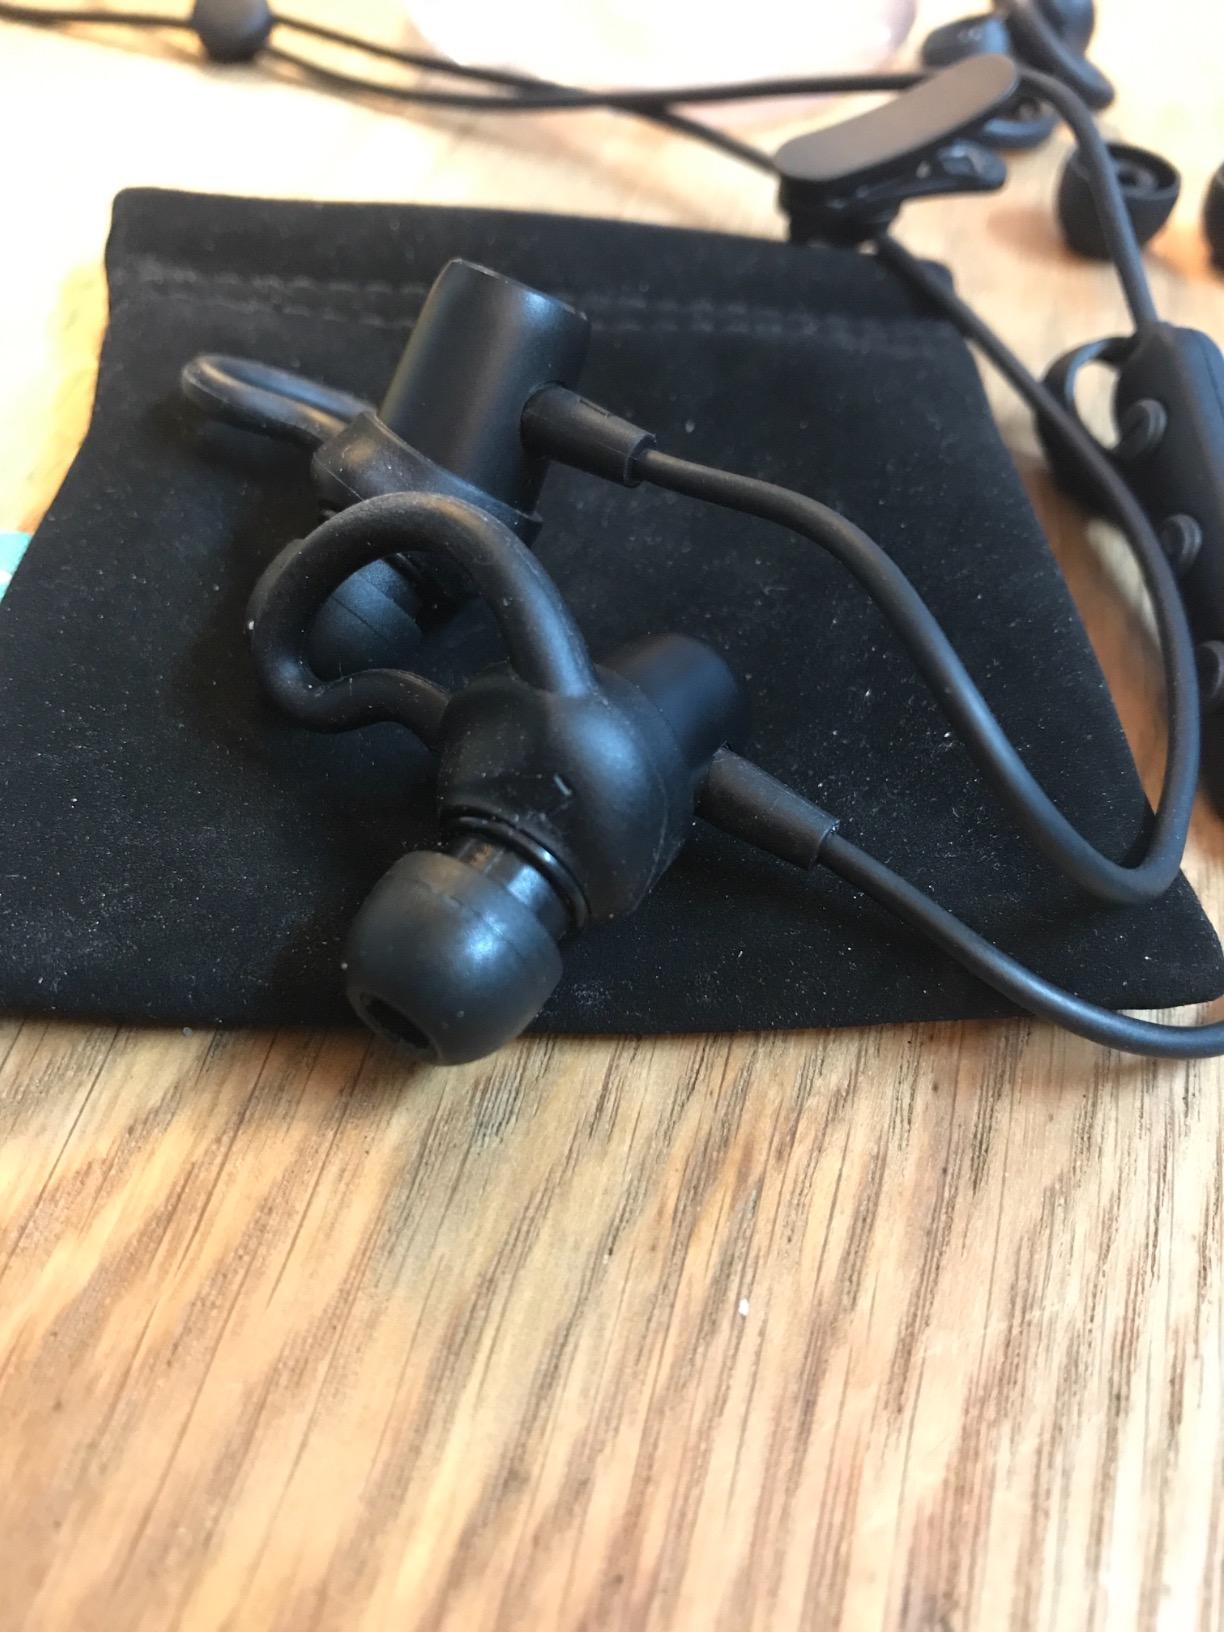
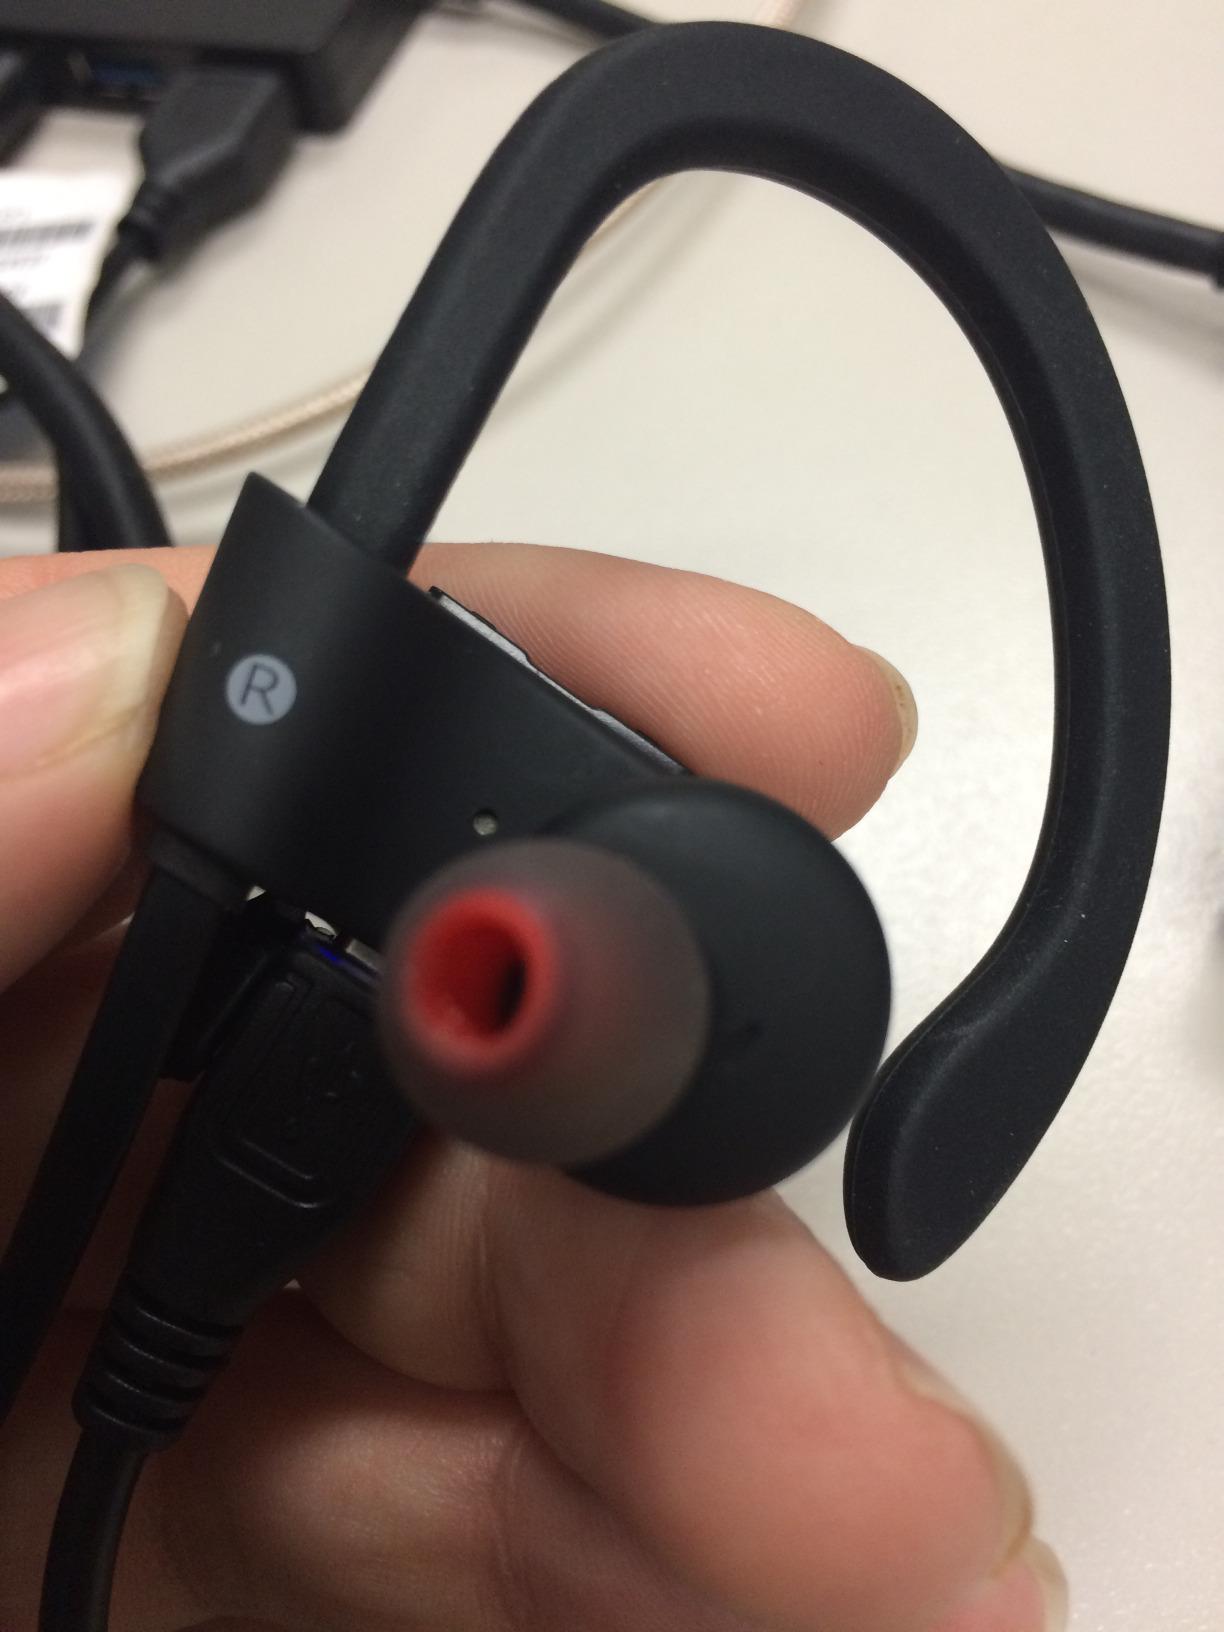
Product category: headphones
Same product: no